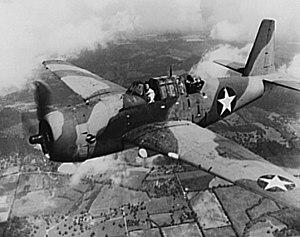
Le Vultee A-31 Vengeance est un bombardier en piqué monomoteur biplace. À partir d'octobre 1942, il servit à la Royal Air Force, la Royal Australian Air Force, la Indian Air Force. Ensuite, il servit à la force aérienne brésilienne, à la force aérienne de la République de Chine, aux Forces aériennes françaises libres, dans l'armée de l'air turque et l'armée de l'air soviétique. Le Vultee A-35 est une version destinée à l'origine à l'United States Army Air Forces.